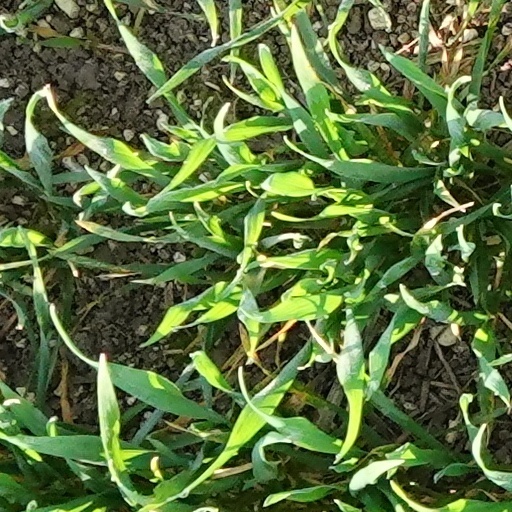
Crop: wheat